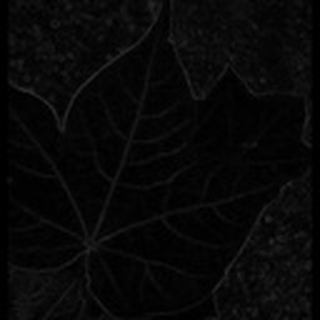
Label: healthy_cotton